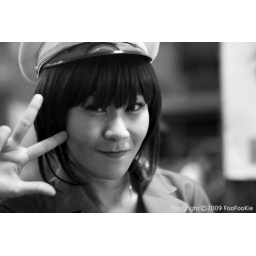
Coca Cola's pretty girl in black and white